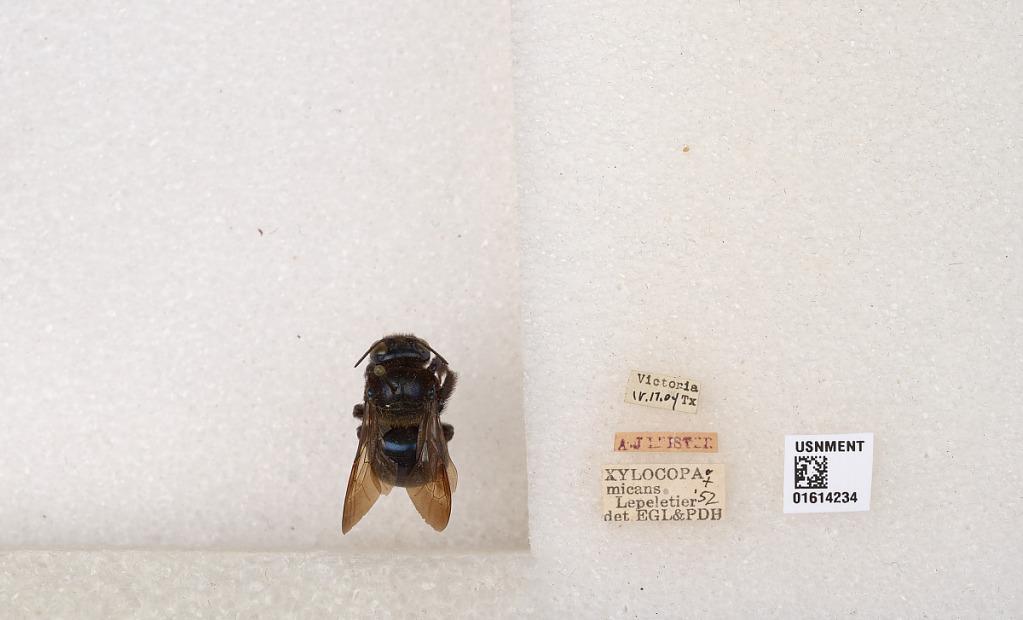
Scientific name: Xylocopa (Schonnherria) micans Lepeletier
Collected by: I. Lima
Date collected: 1904-4-17
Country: United States
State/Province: Texas
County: Victoria
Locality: Victoria
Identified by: Hurd, P. D.